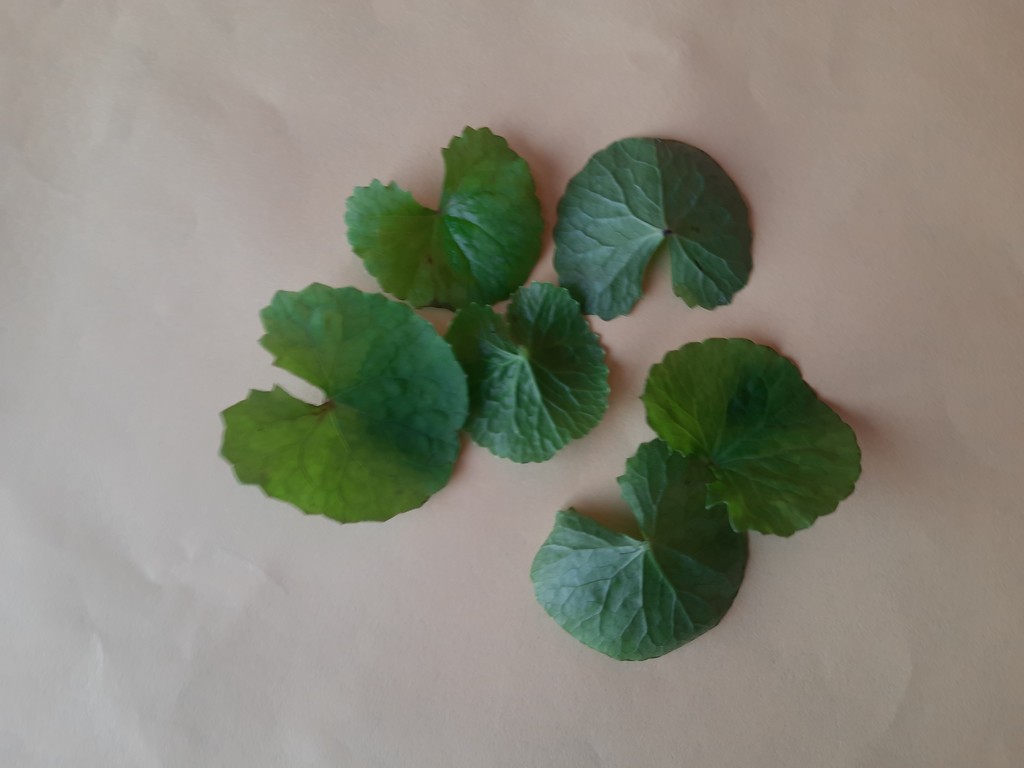
Label: Healthy